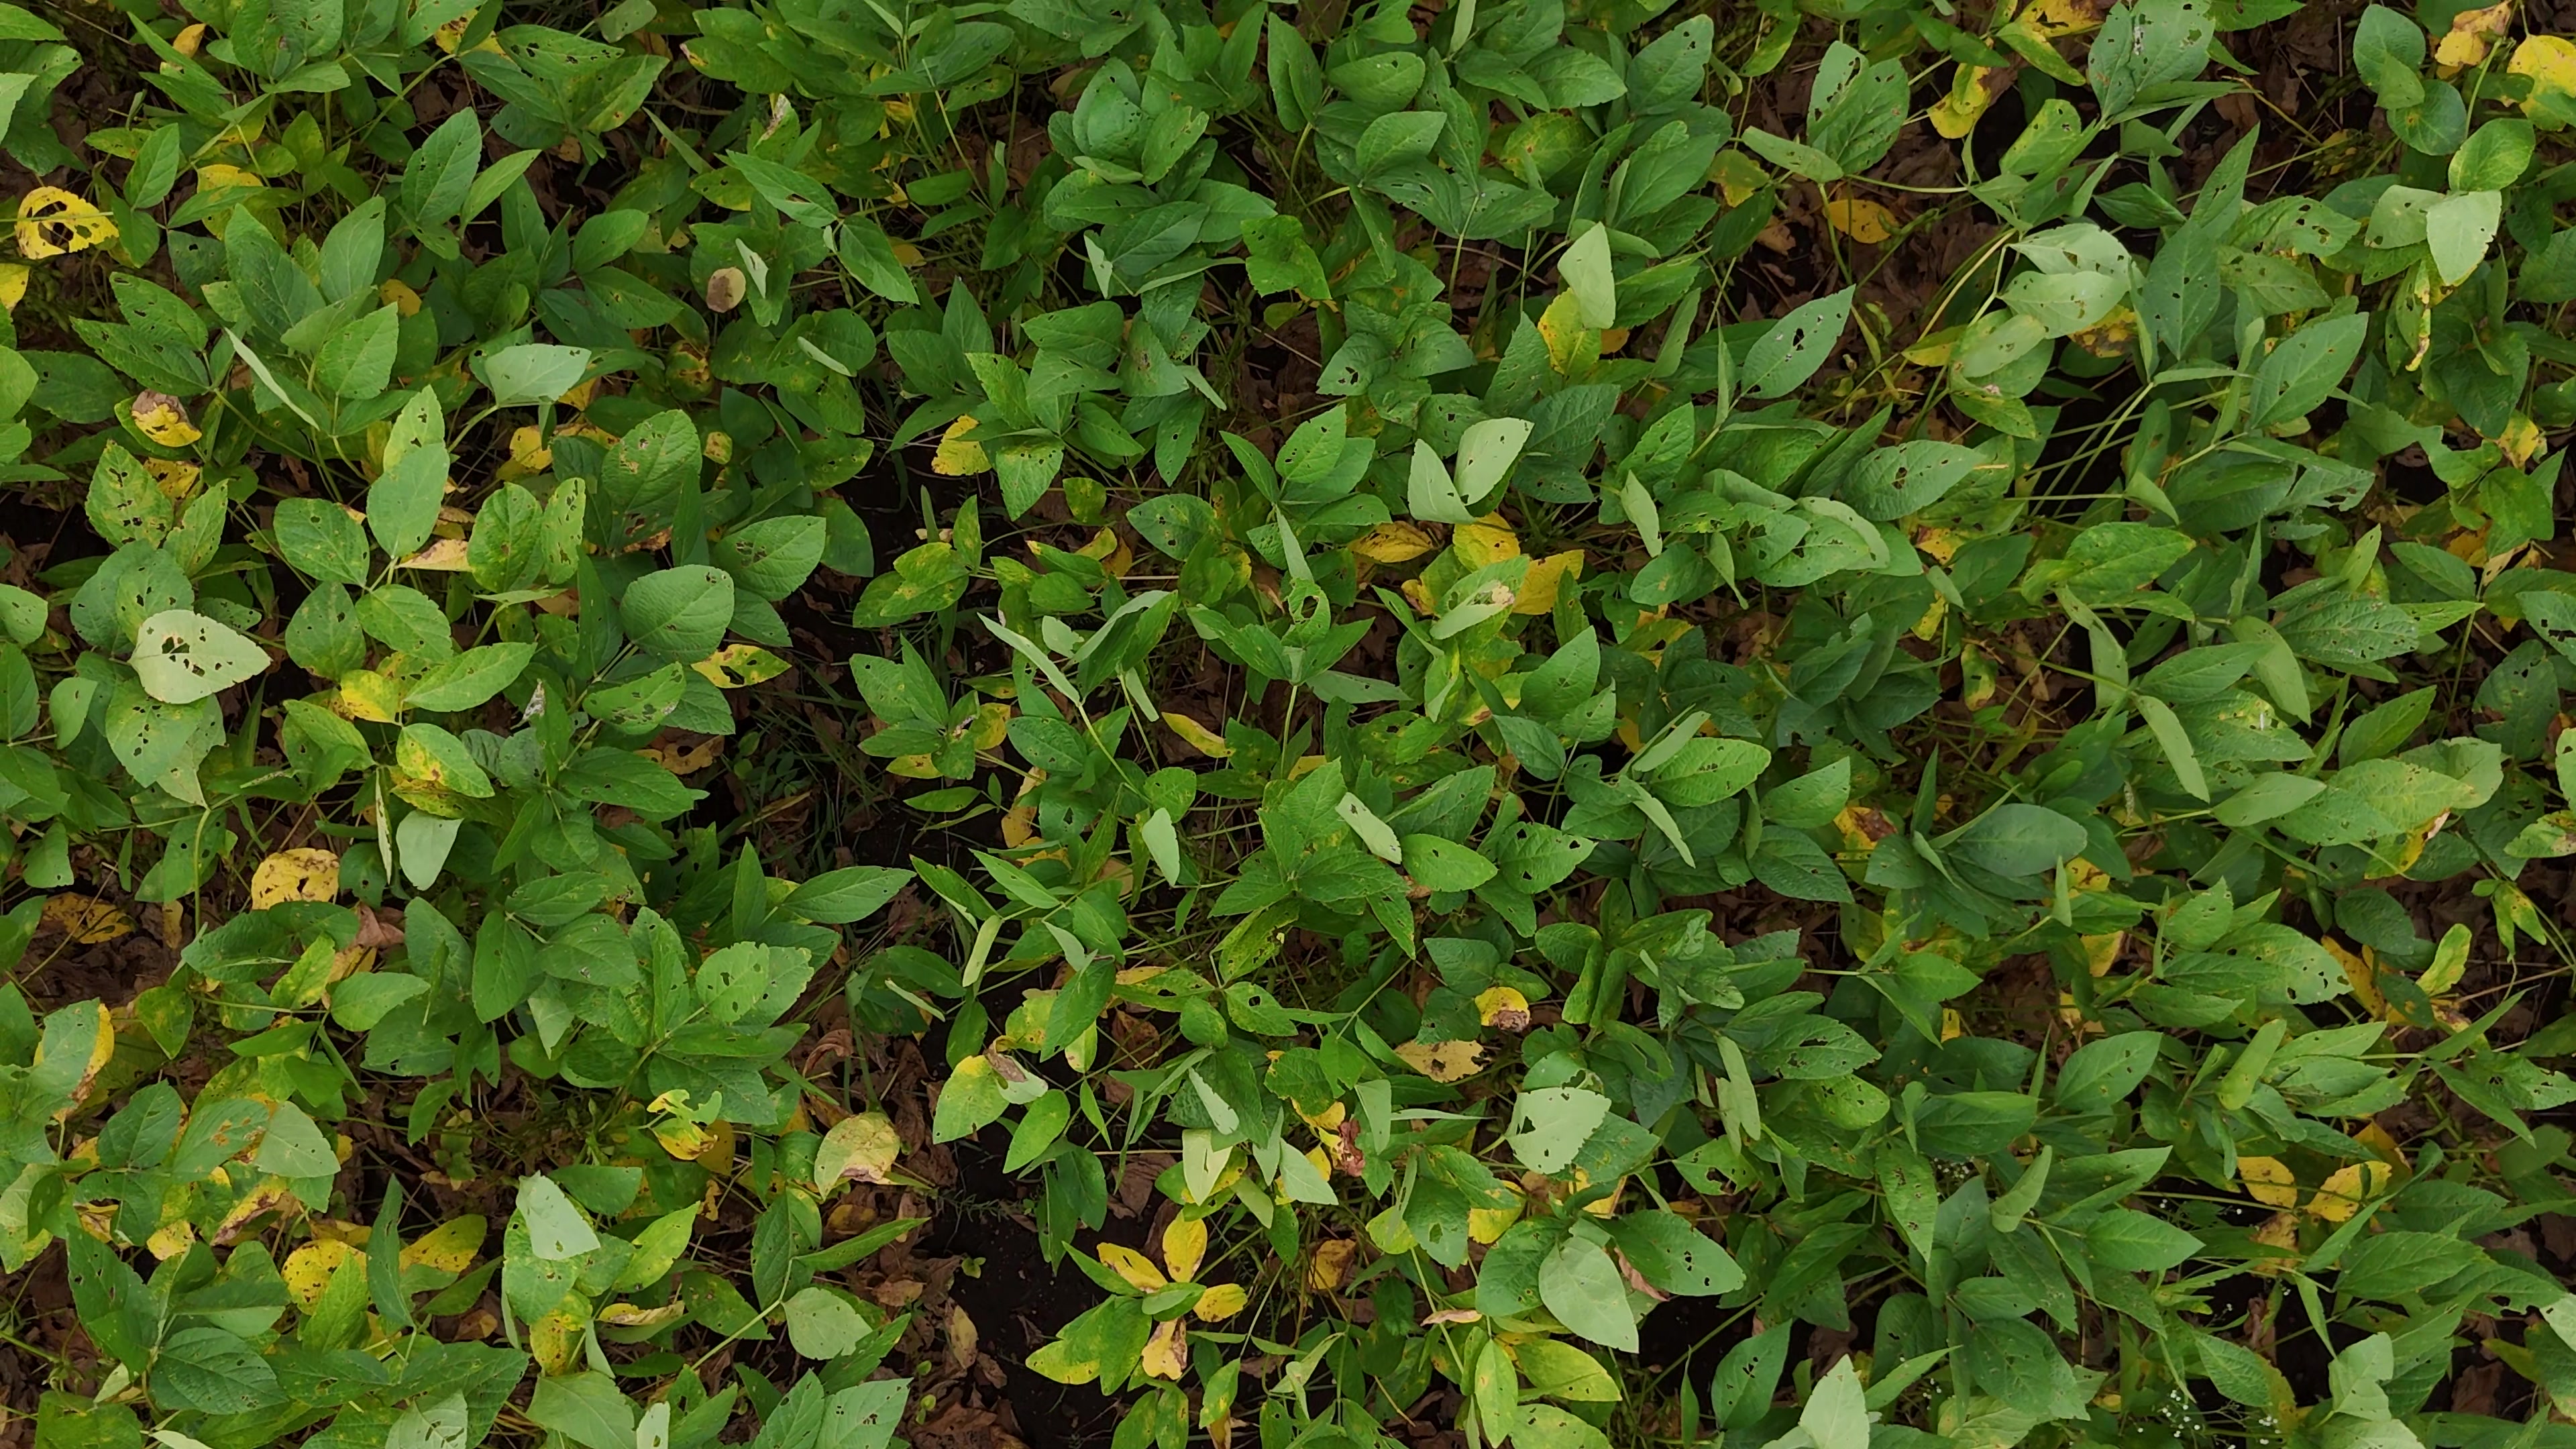
Label: Rust